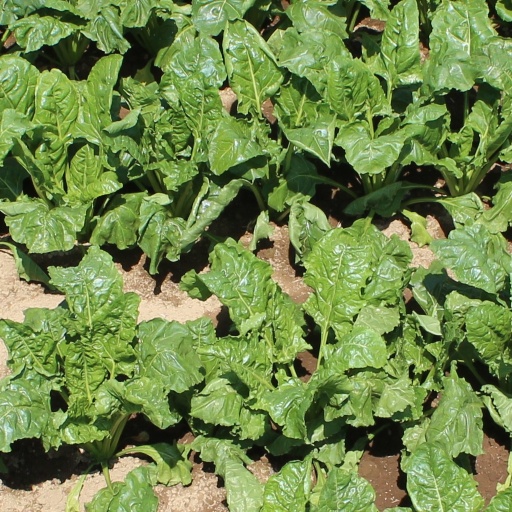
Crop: sugar beet